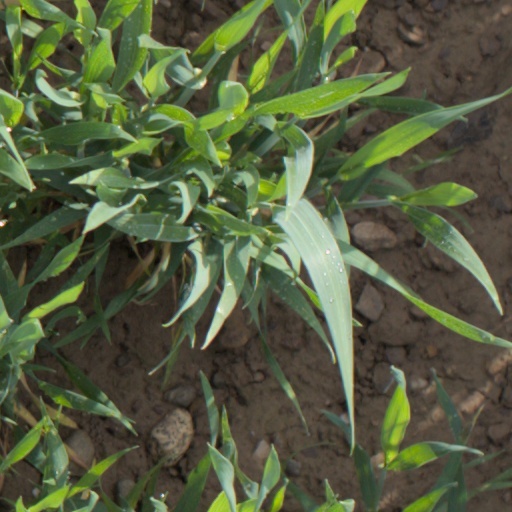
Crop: wheat